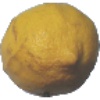
Label: Lemon 1